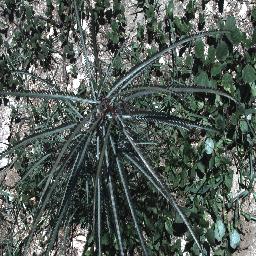
Label: parkinsonia